Scott-Hutton Farm

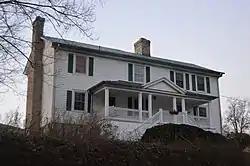
Front of the house

The Scott-Hutton Farm is a historic farm property at 1892 Turnpike Road in rural Rockbridge County, Virginia, west of Lexington. The farm property includes an early 19th-century farmhouse, to which an older log structure is appended, an early 19th-century springhouse, and several late 19th and 20th-century outbuildings. The house features fine Greek Revival styling, part of an 1843 enlargement. The early settlers were William and Ann Scott, who came to the area in 1802, and the Greek Revival alterations were made by James Hutton after he purchased the property.